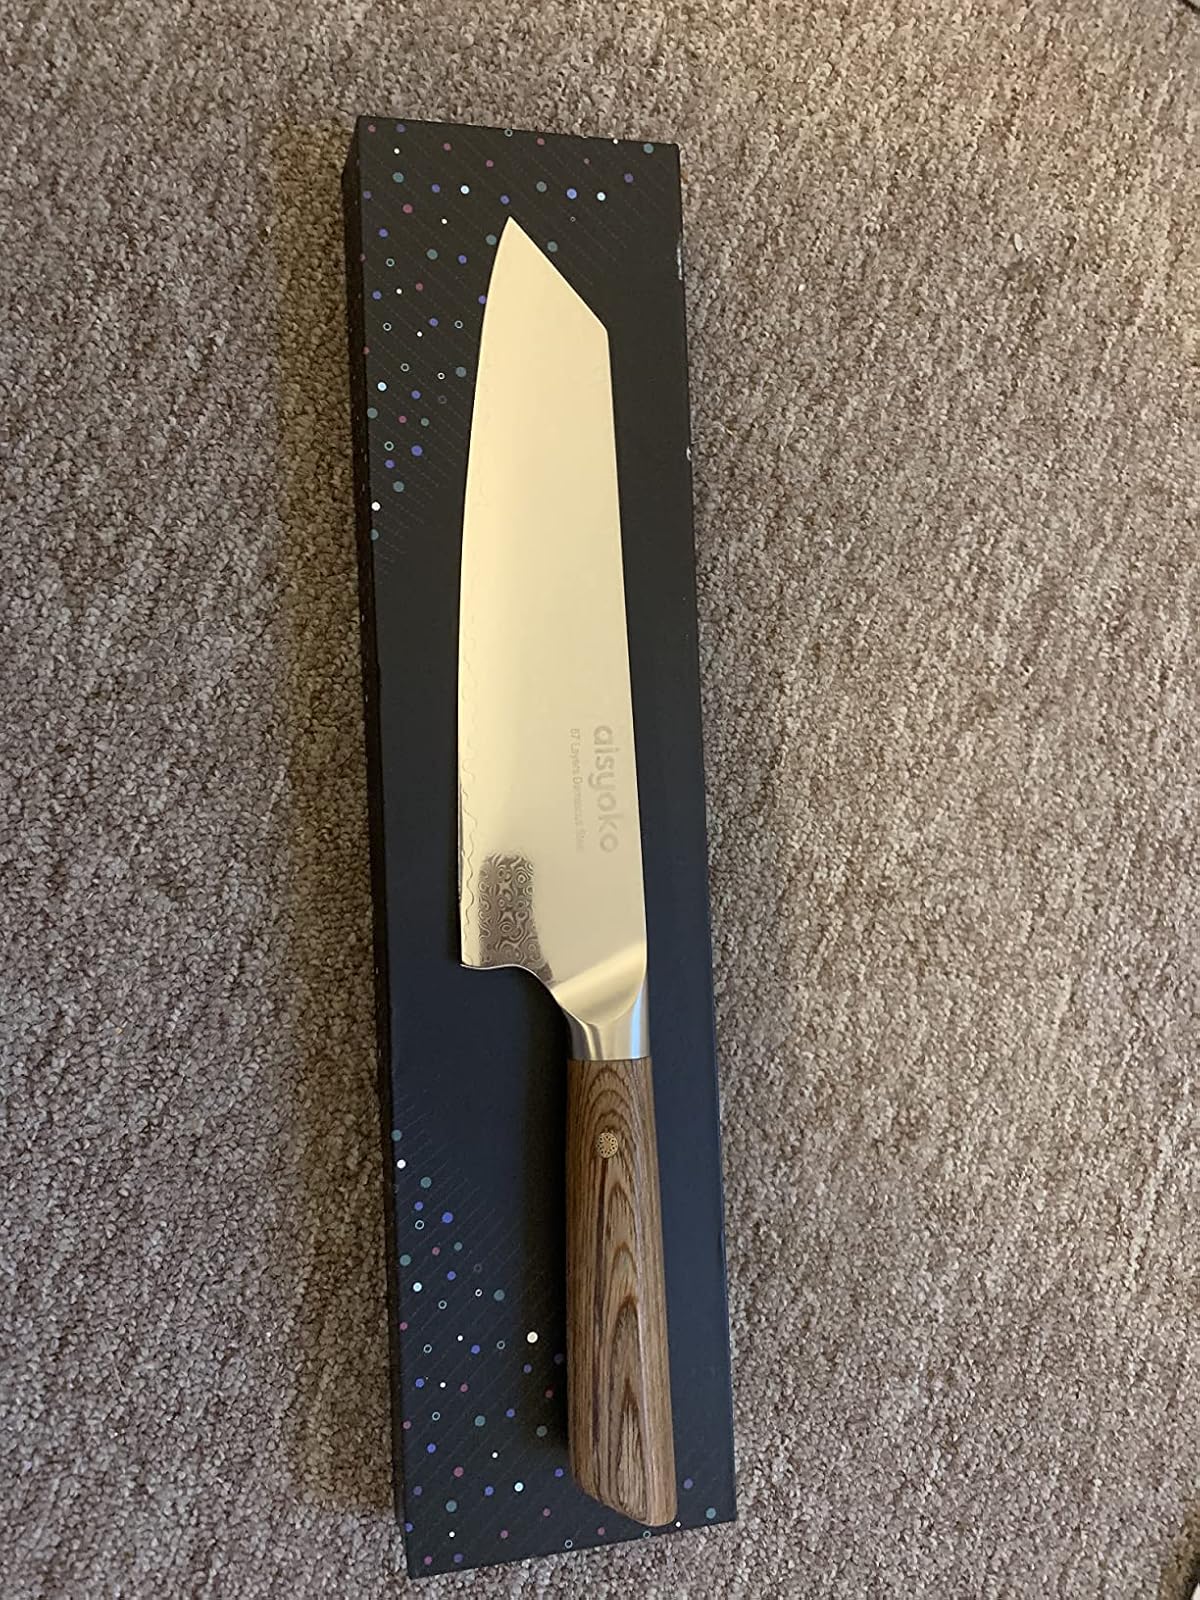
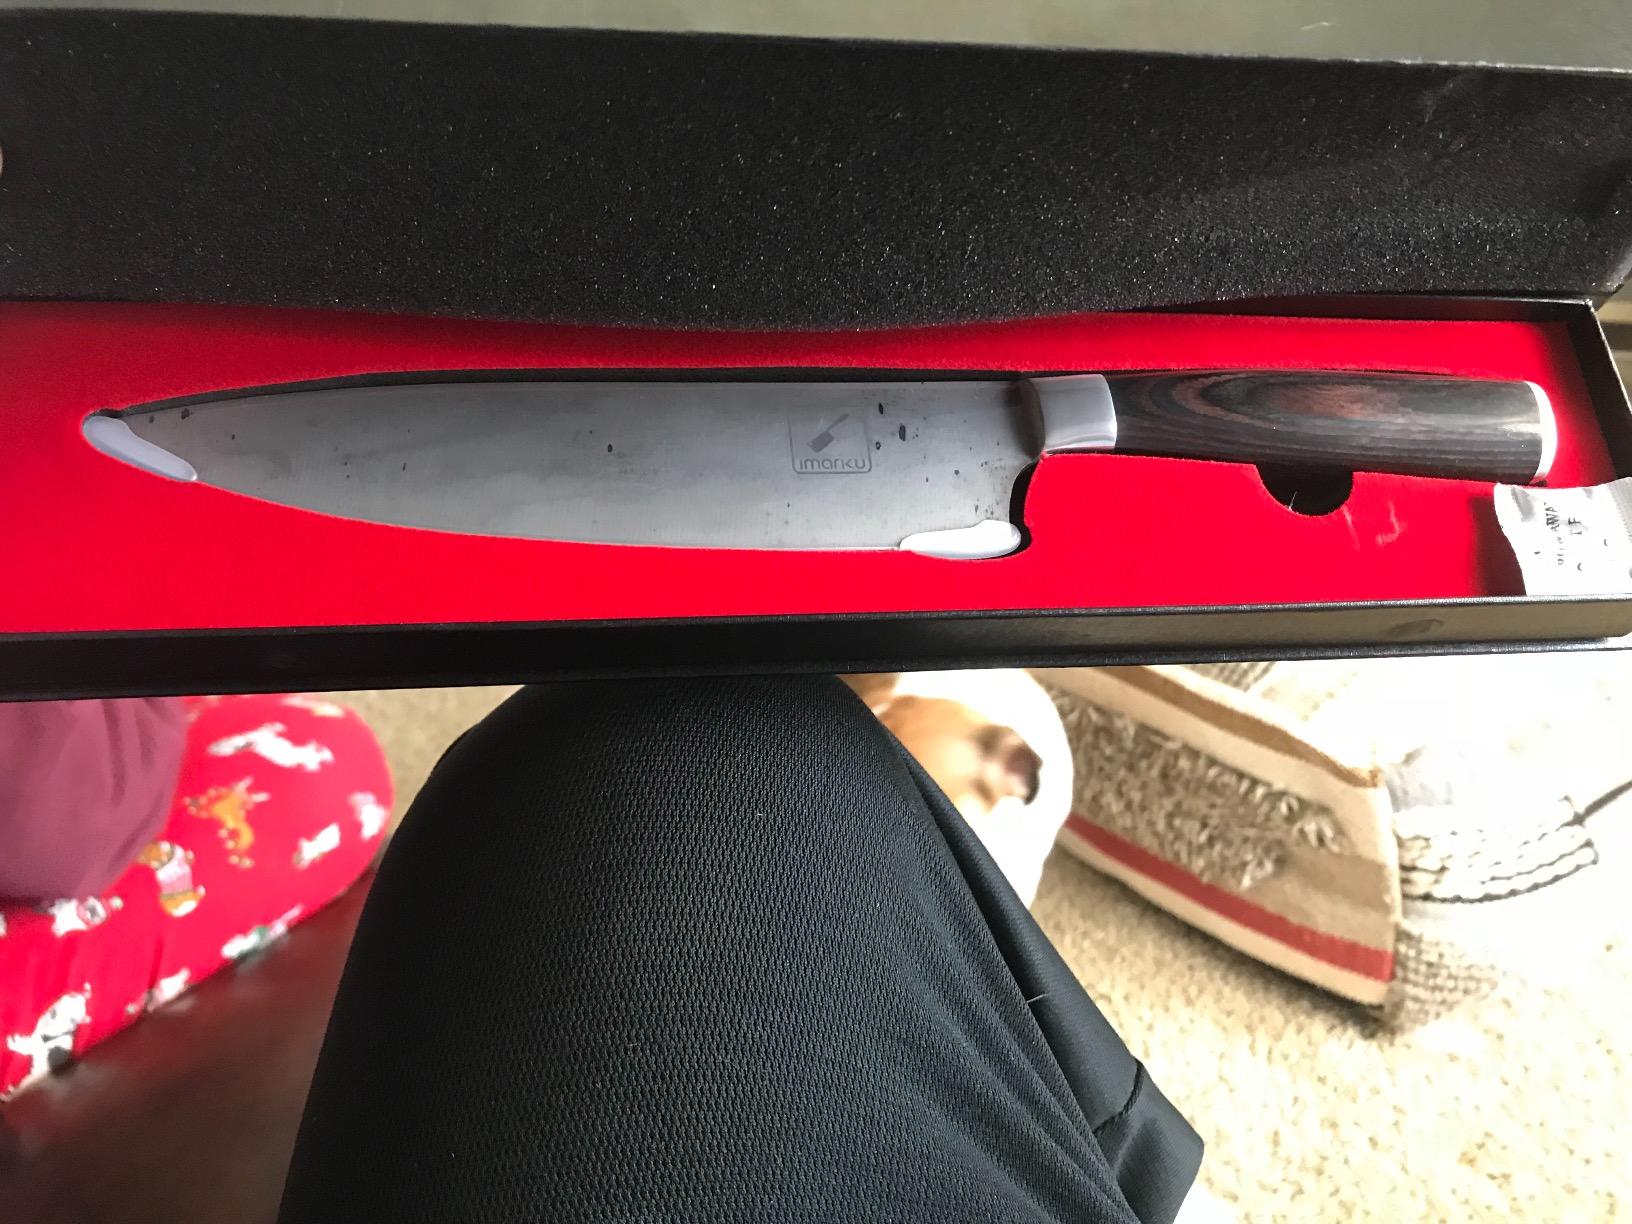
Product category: items_knife
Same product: no